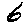
Label: 6